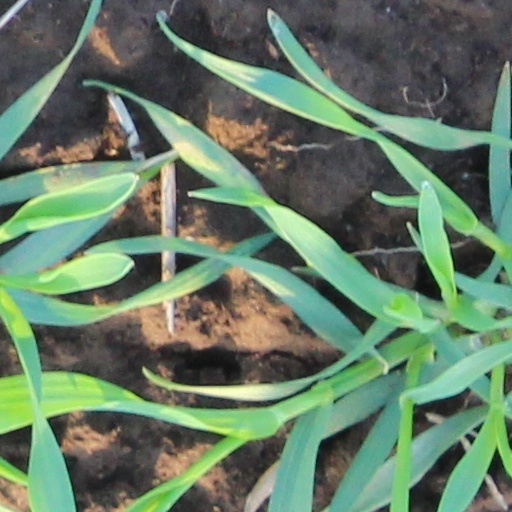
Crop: wheat